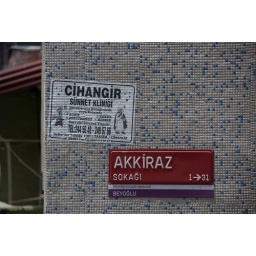
street sign in the Beyoglu area on the European shore in Istanbul, Turkey